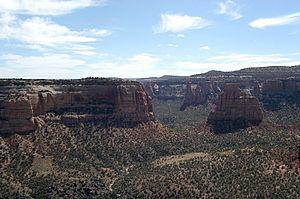
Le Colorado National Monument est un monument national américain, situé dans le Colorado aux États-Unis. D'une superficie de 83 km², il a été créé le 24 mai 1911. Il s’agit d’une région désertique élevée sur le plateau du Colorado, abritant des canyons à parois abruptes creusés profondément dans des formations rocheuses de grès et de granit, de gneiss et de schiste. La ville la plus proche est Fruita.